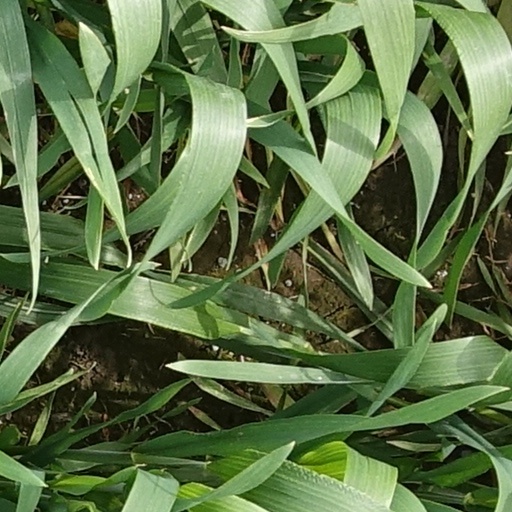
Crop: wheat